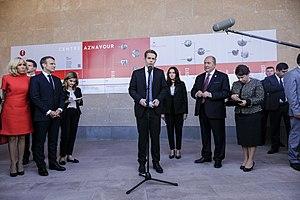
Le Centre Aznavour, est le premier projet culturel de la Fondation Aznavour.